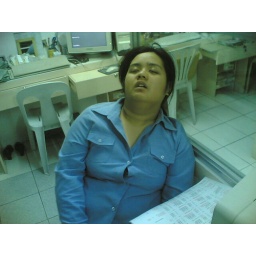
my sister sleeping in the office